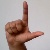
The image shows a hand gesture representing the letter 'L' in Indian Sign Language.